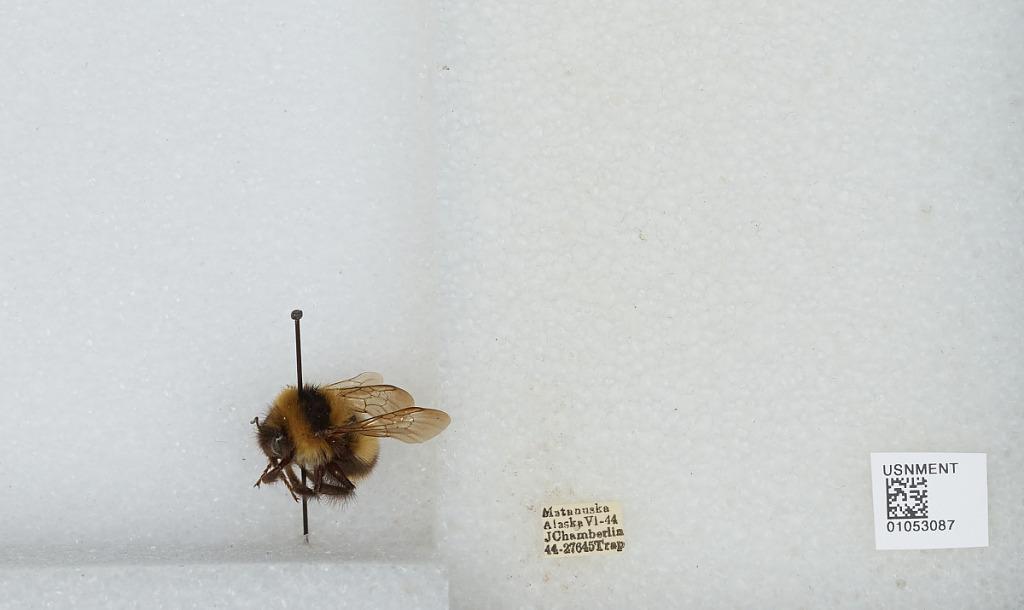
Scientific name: Bombus sp.
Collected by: J. Chamberlin
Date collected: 1944-6-
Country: United States
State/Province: Alaska
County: Matanuska-Susitna
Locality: Matanuska
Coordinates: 61.38, -150.25